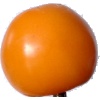
Label: Tomato Yellow 1